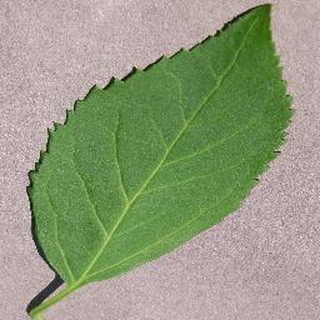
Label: healthy_cherry